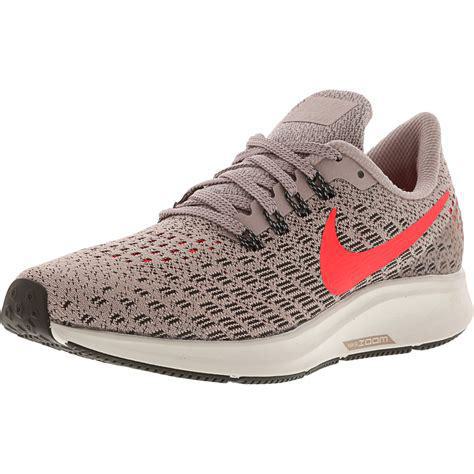
Brand: Nike
Model: Air Zoom Pegasus 35